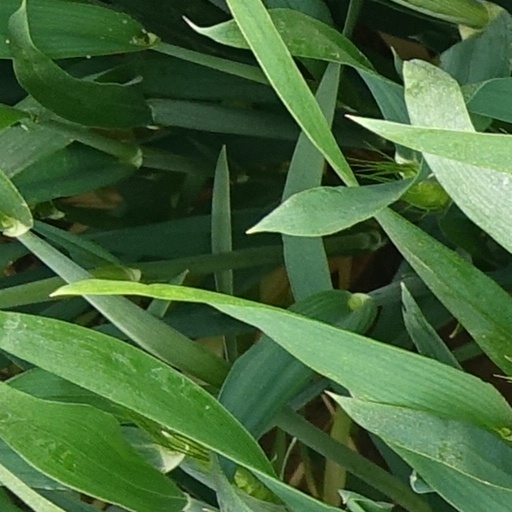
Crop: wheat